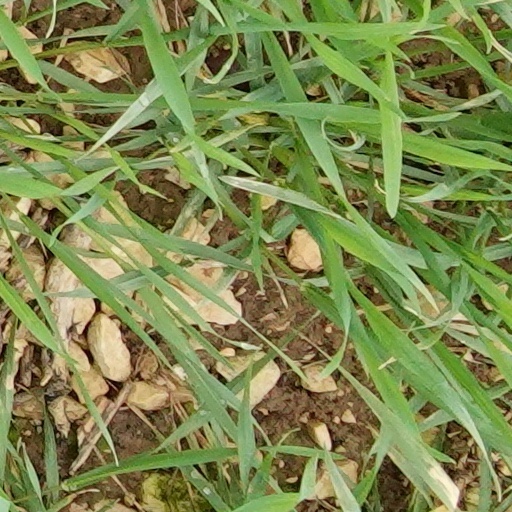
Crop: wheat